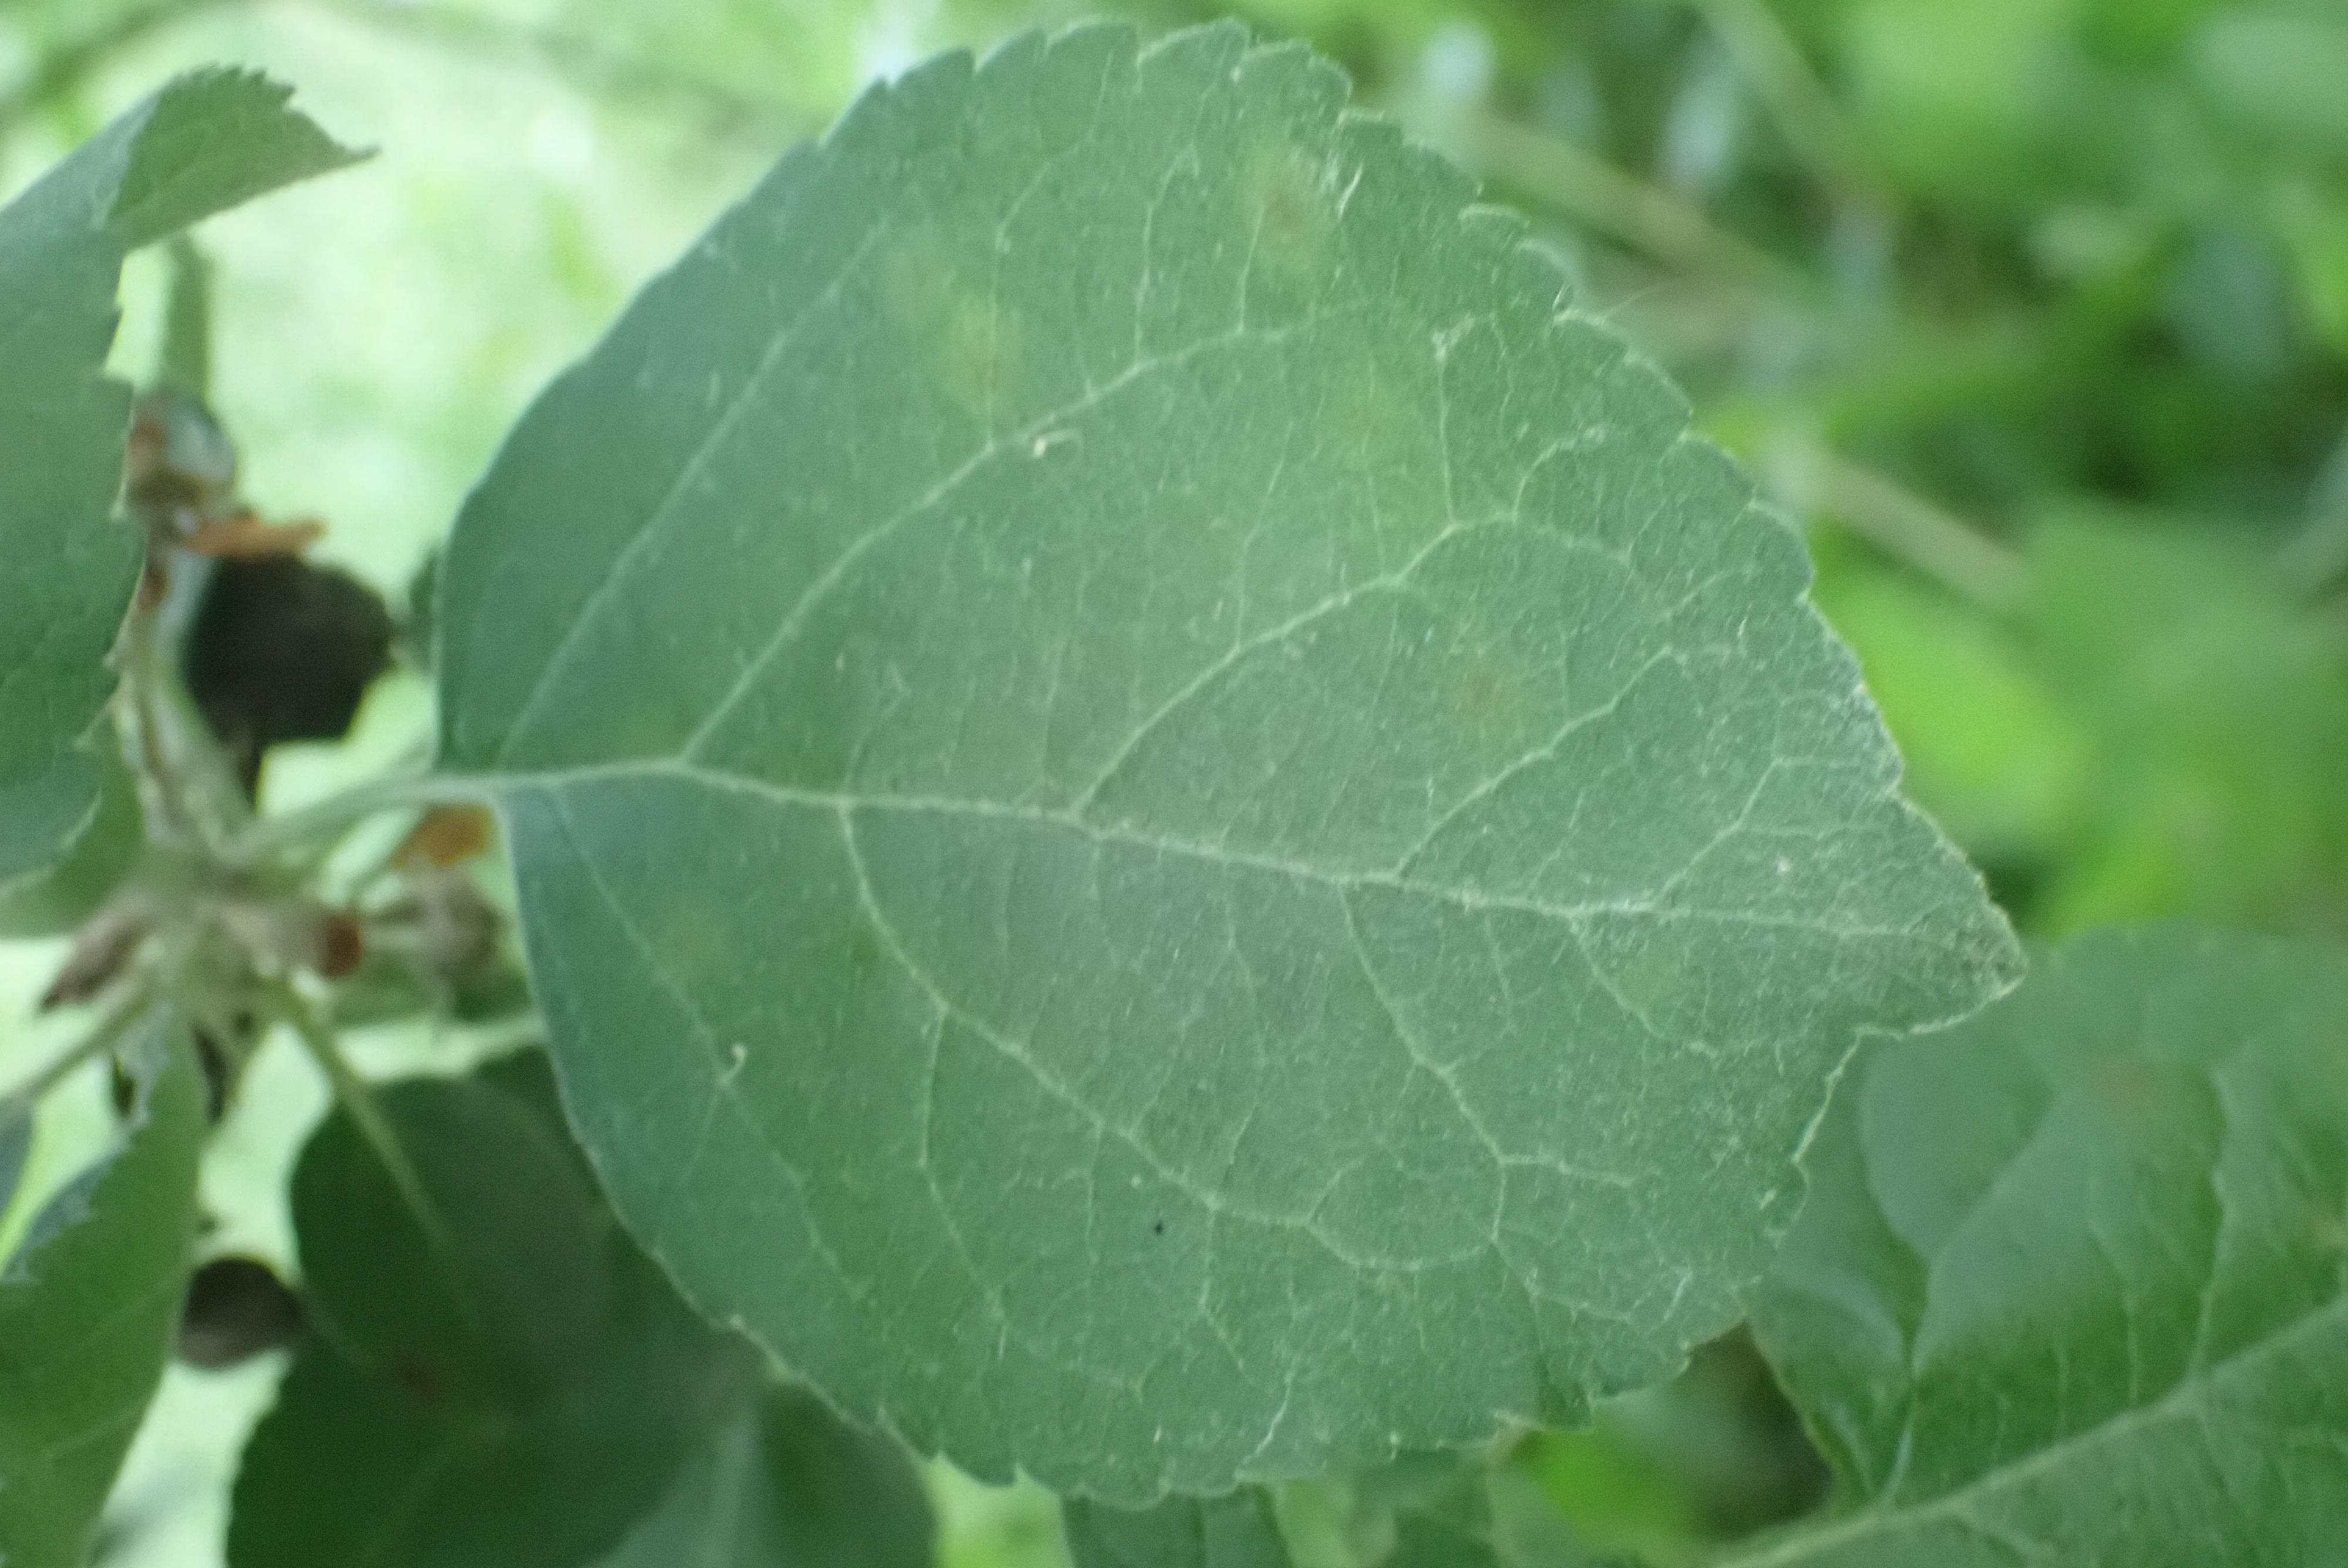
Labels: scab